Identity-based encryption

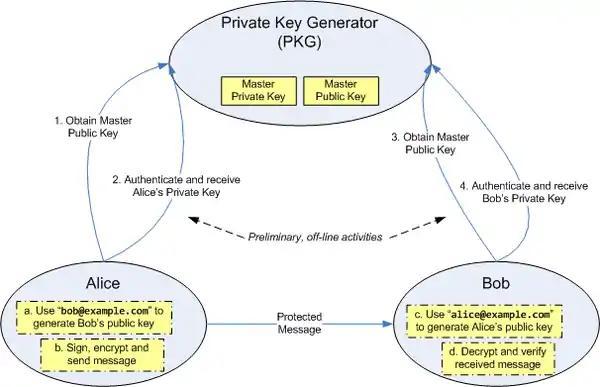
ID Based Encryption: Offline and Online Steps

Dan Boneh and Matthew K. Franklin defined a set of four algorithms that form a complete IBE system: